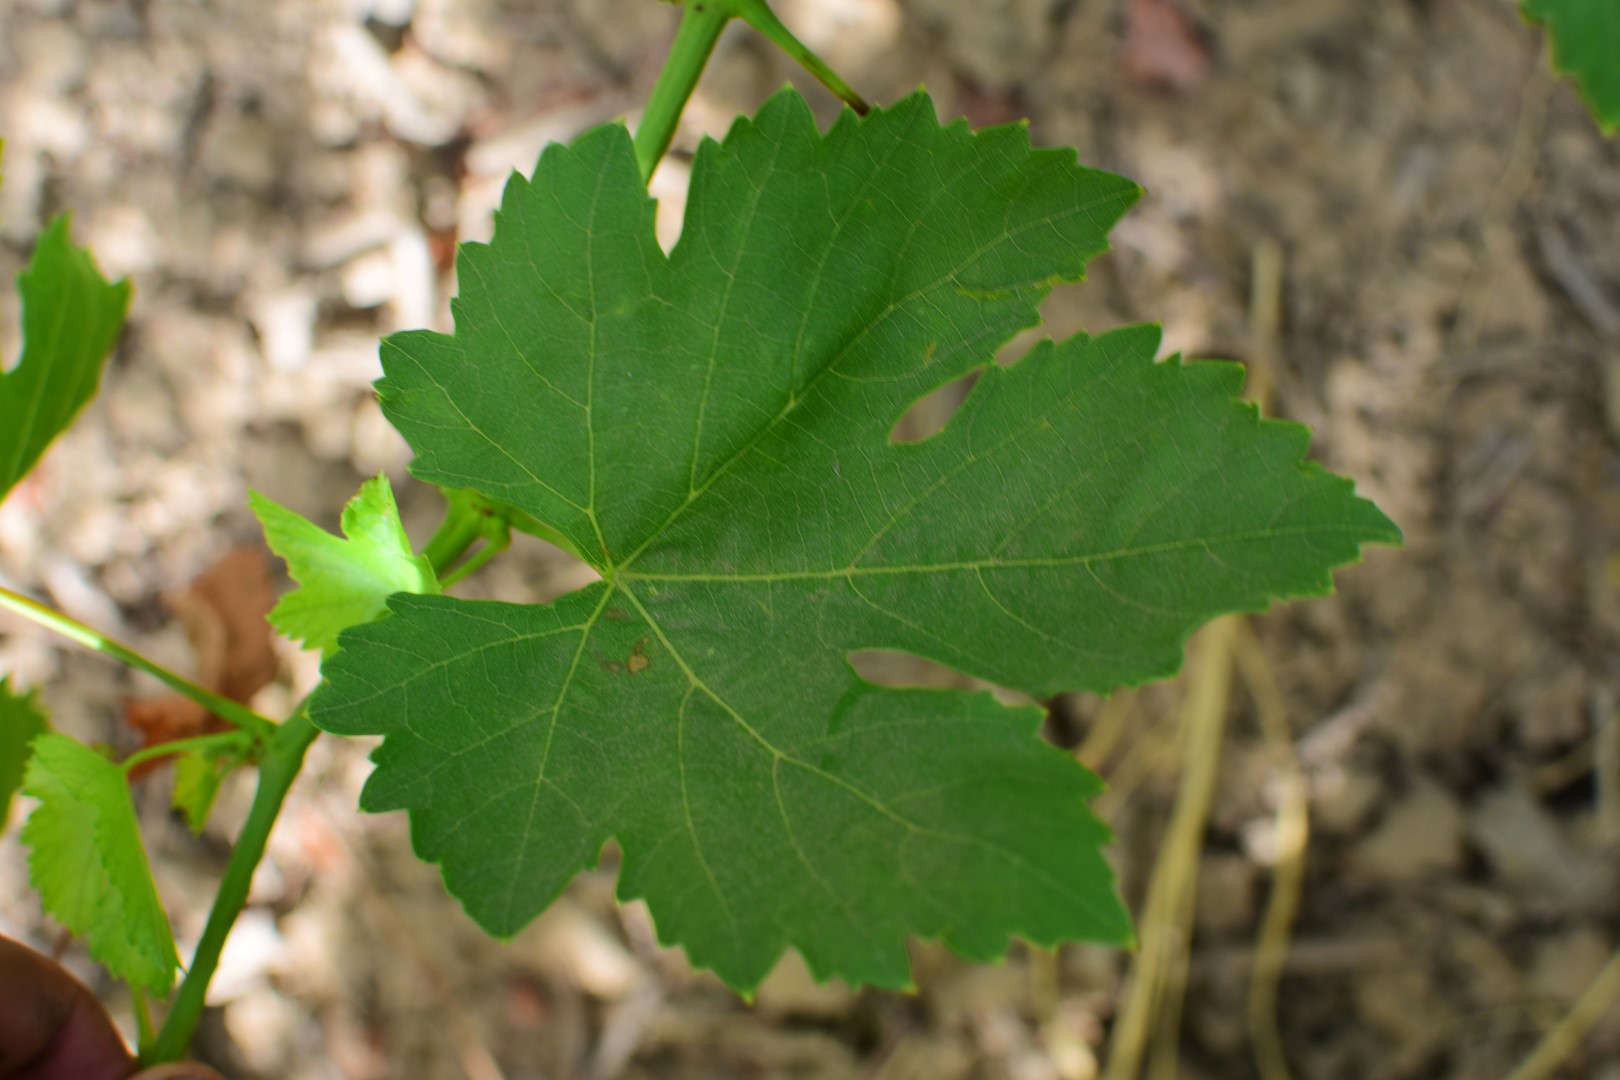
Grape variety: Thompson Seedless